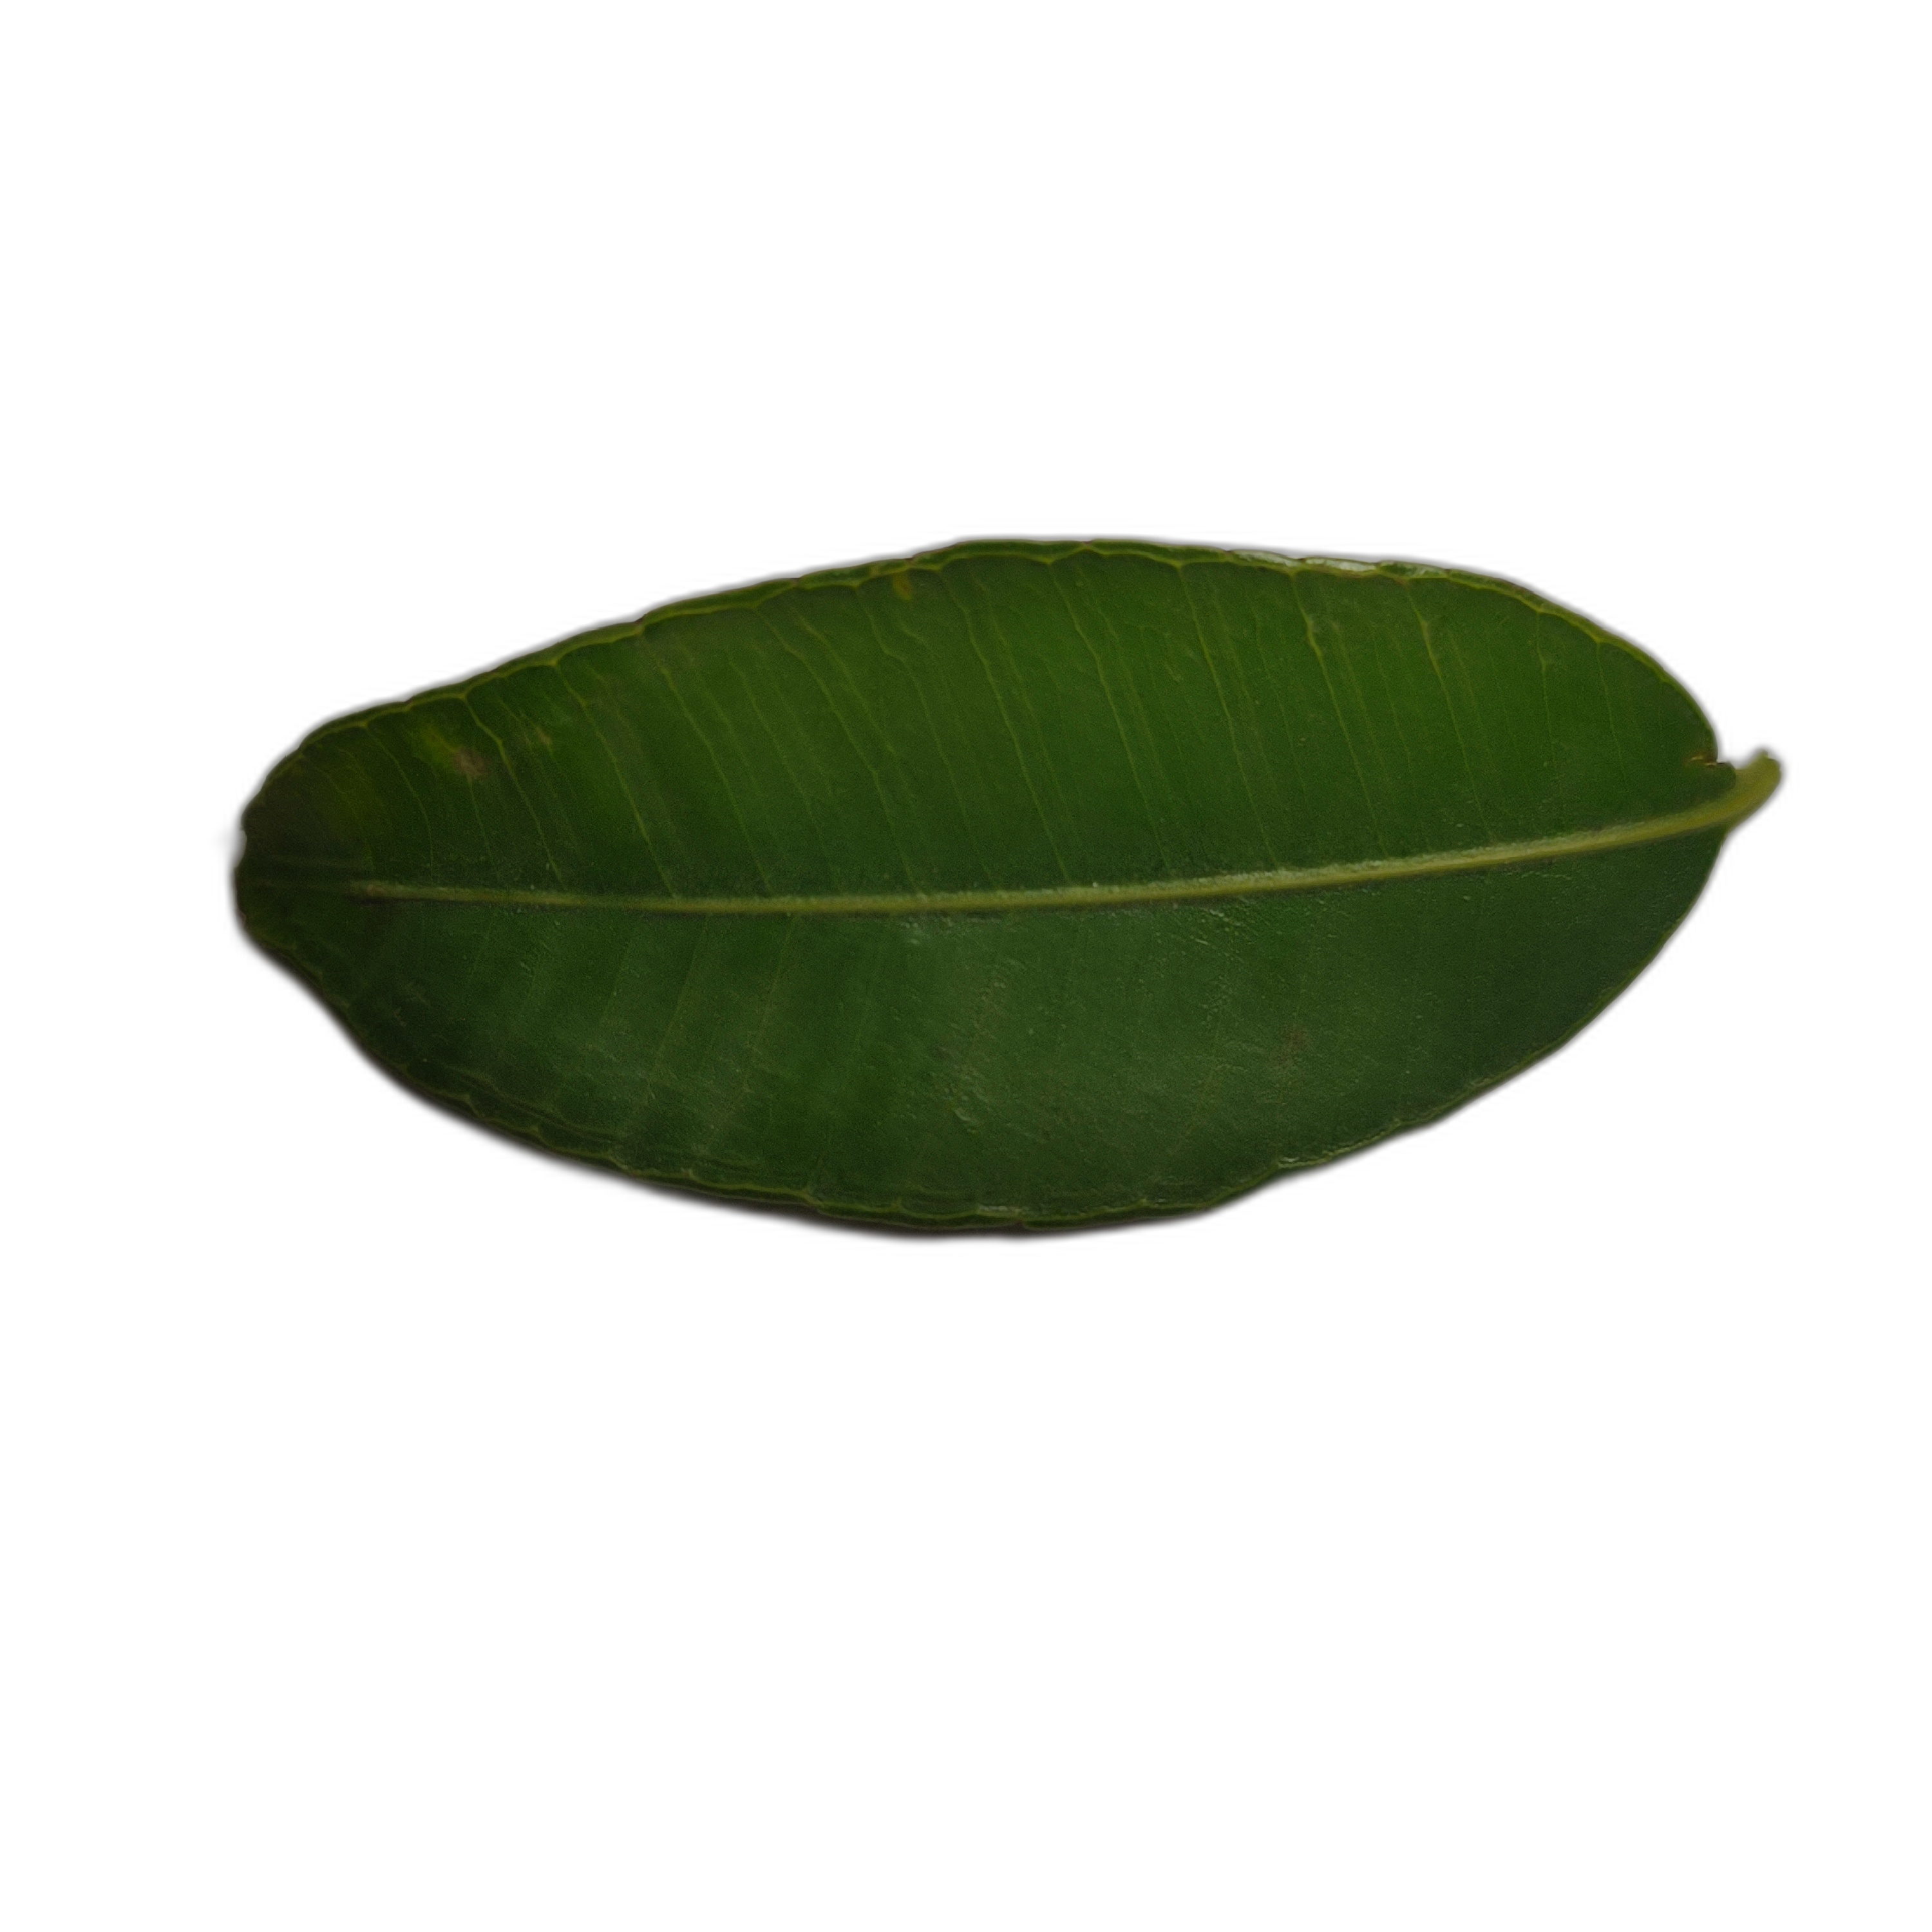
Label: healthy